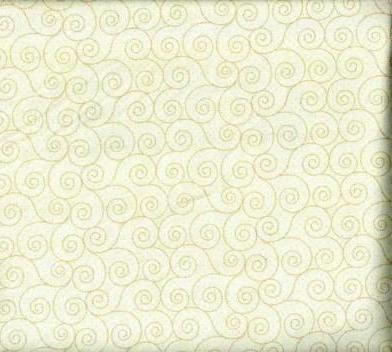
Texture: spiralled